Answer in natural language. Considering the relative positions, is abstract painting in a black frame (marked C) above or below light gray side table with casters (marked B)? Choose between the following options: above or below
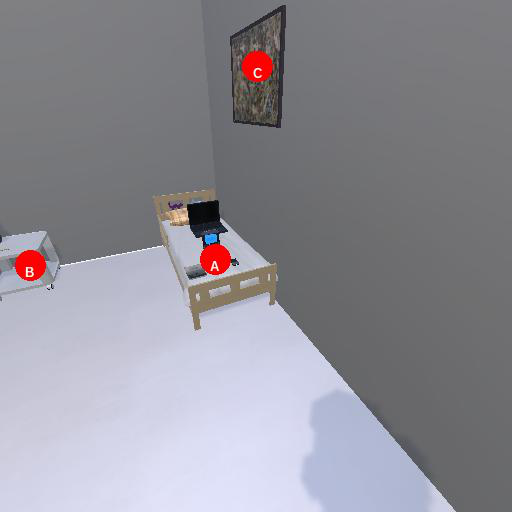
<answer>above</answer>